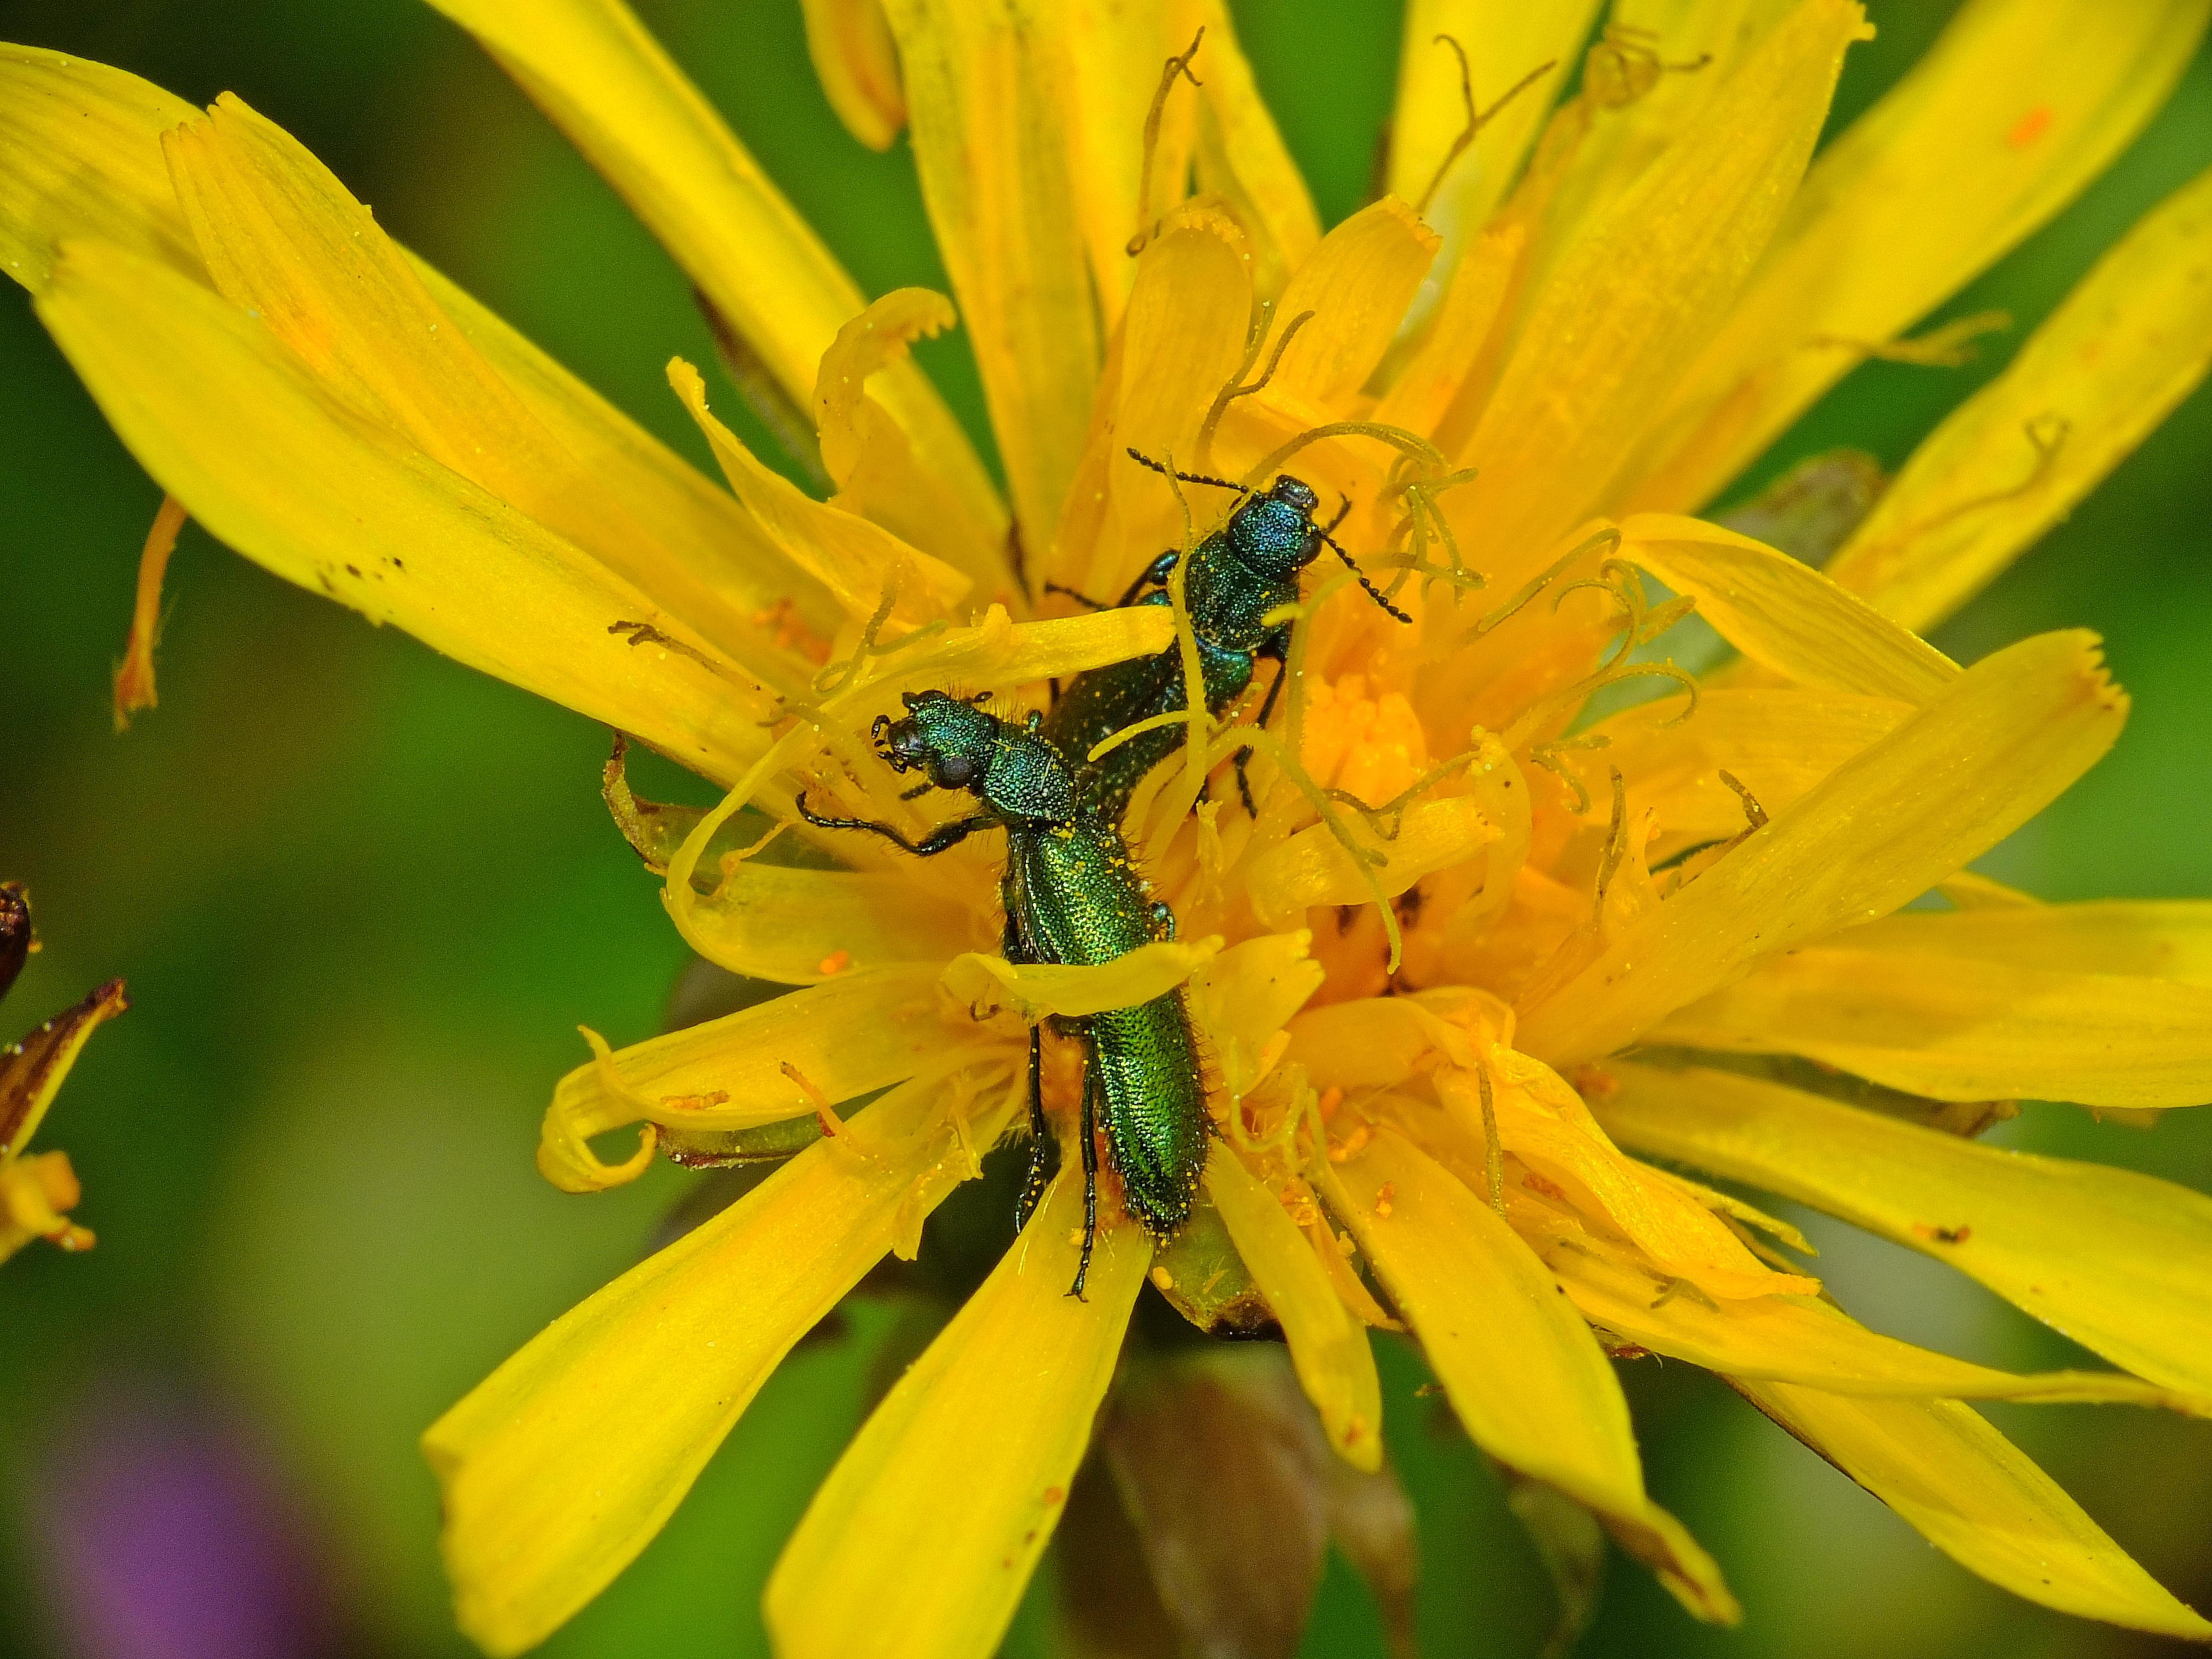
nature, plant, flower, petal, pollen, insect, macro, yellow, flora, fauna, invertebrate, wildflower, close up, animals, bee, naturaleza, nectar, ggl1, gaby1, xovesphoto, animales, gphoto, raynox250, fujifilmxs1, macro photography, honey bee, land plant, membrane winged insect